Conan and the Shaman's Curse

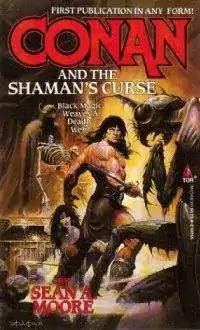
Cover of first edition

Conan and the Shaman's Curse is a fantasy novel by American writer Sean A. Moore, featuring Robert E. Howard's sword and sorcery hero Conan the Barbarian. It was first published in paperback by Tor Books in January 1996.